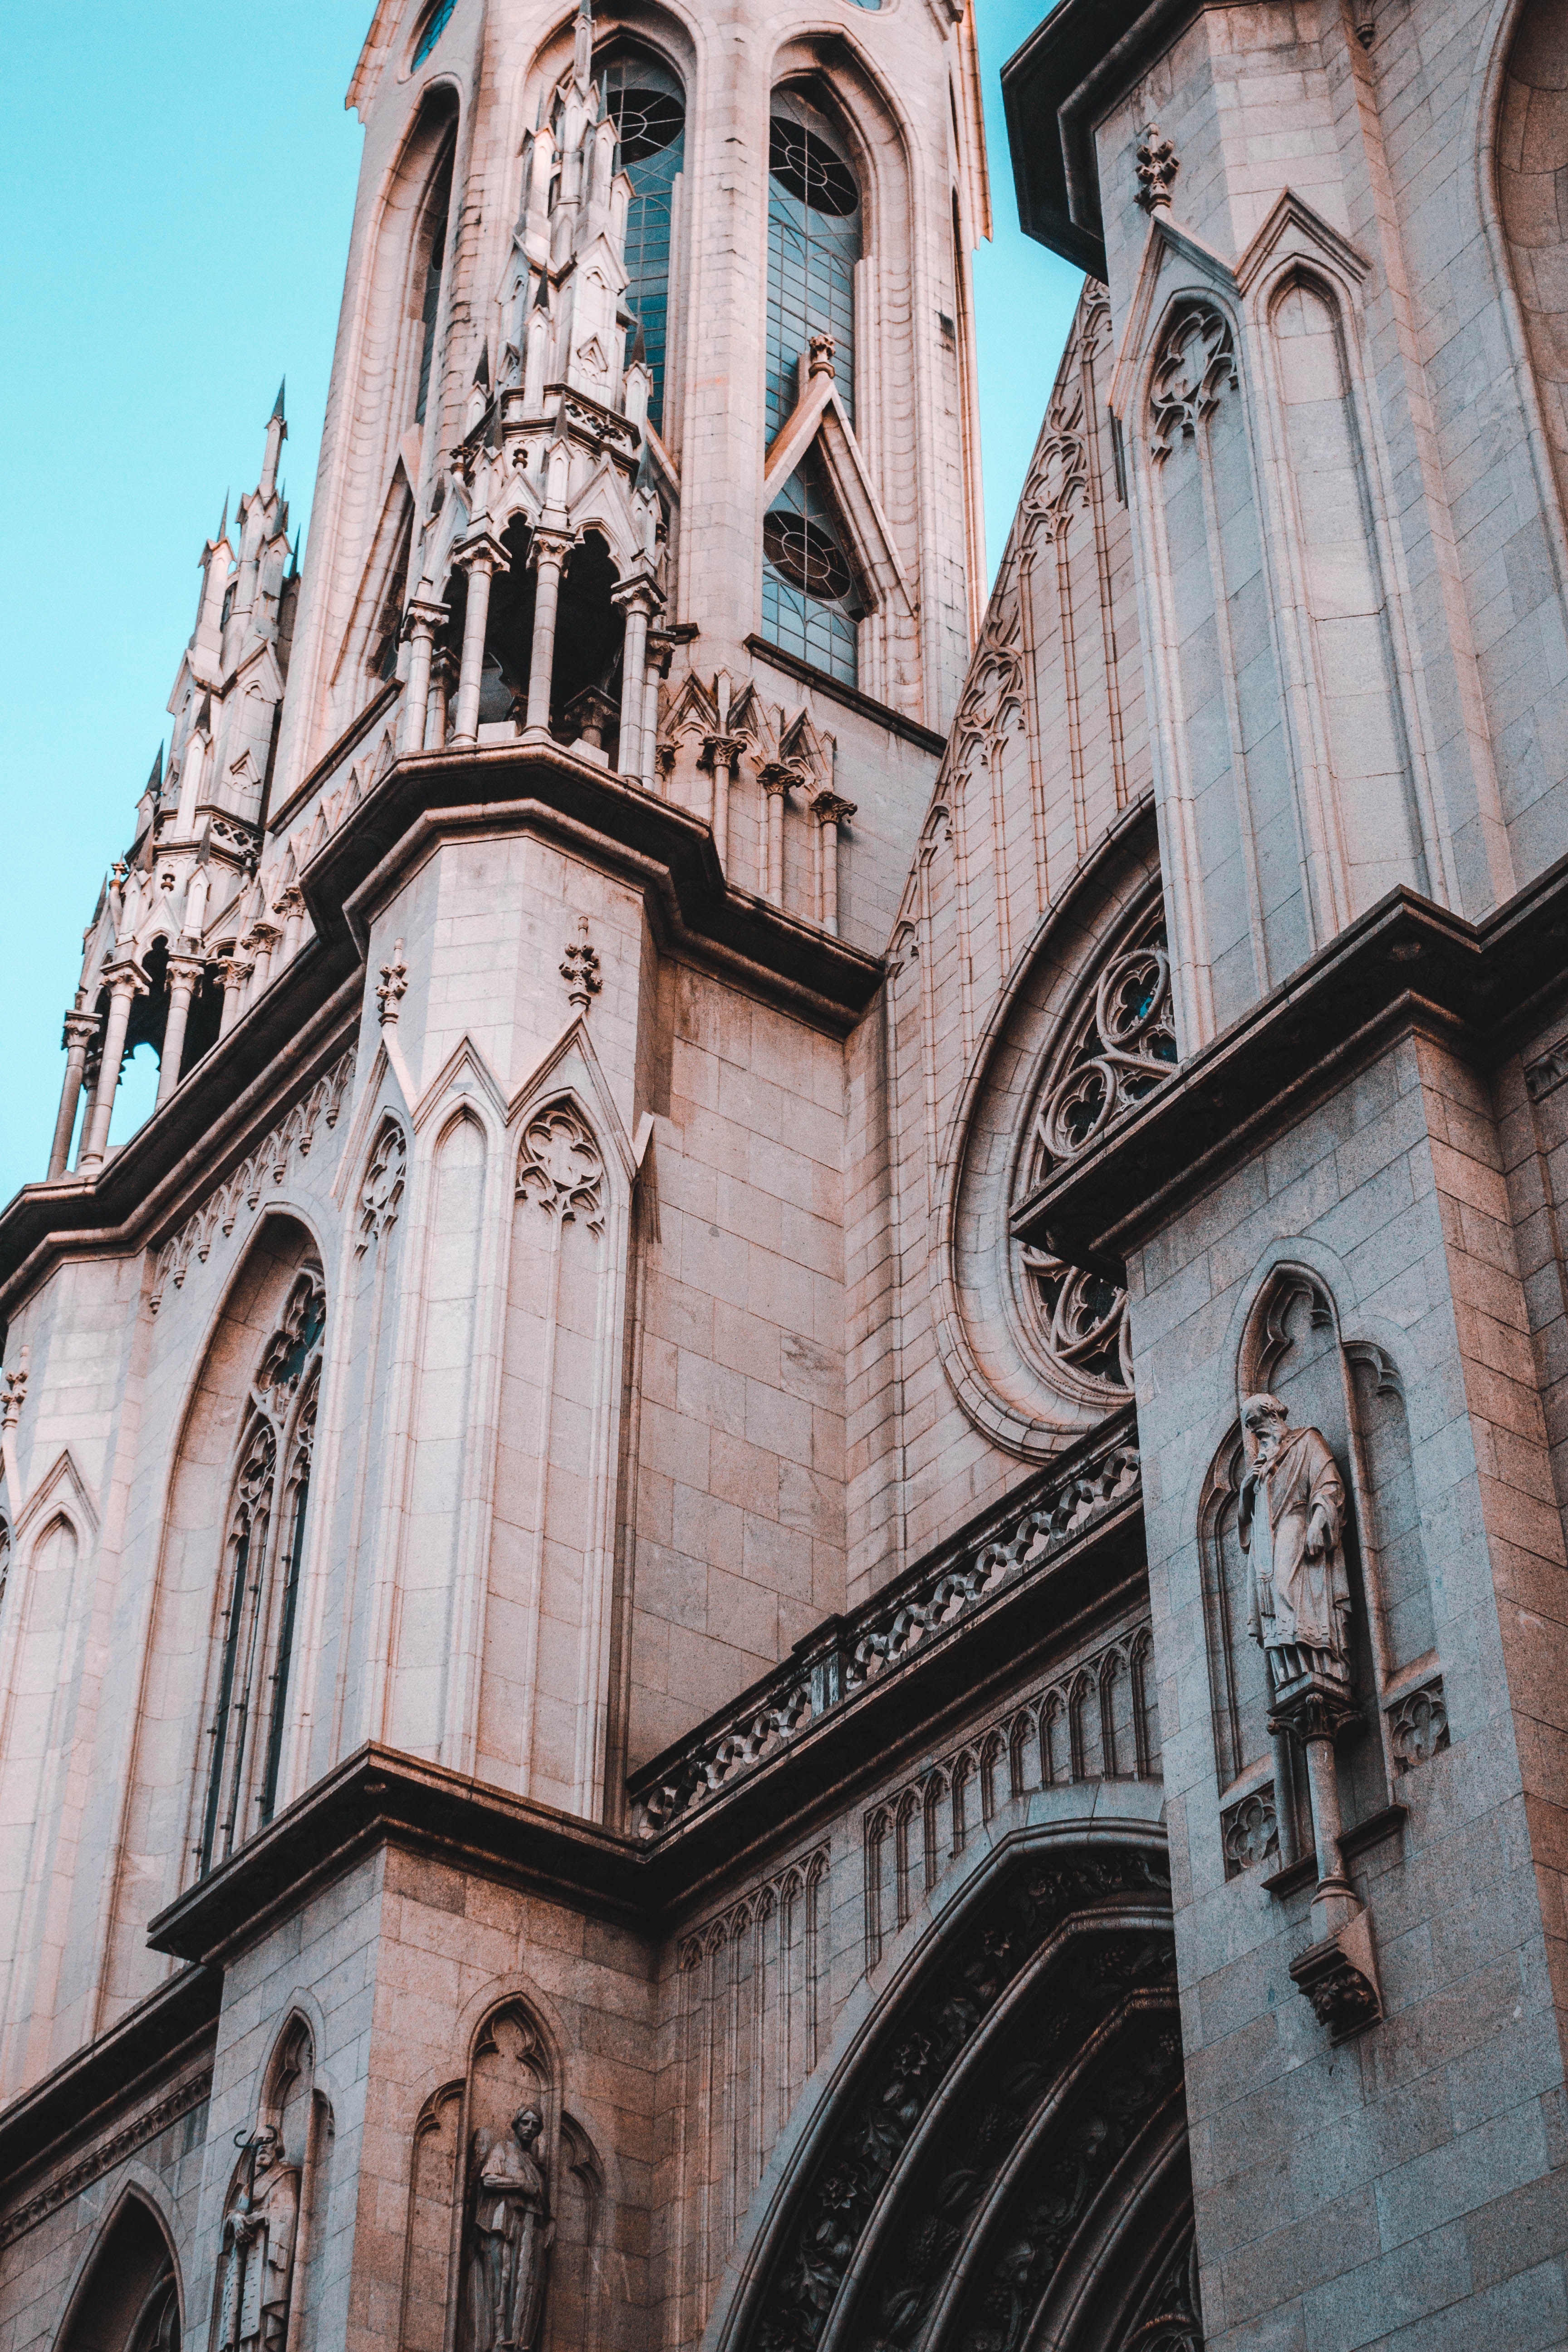
architecture, classical architecture, landmark, building, facade, medieval architecture, arch, place of worship, church, gothic architecture, cathedral, basilica, byzantine architecture, city, tourism, stone carving, historic site, vacation, tourist attraction, convent, statue